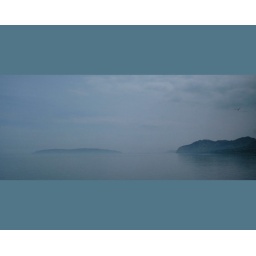
North Wales coast from the train : 1280 x 1024 wallpaper for the Windows desktop. Photo by me.